Anna and the King of Siam (novel)

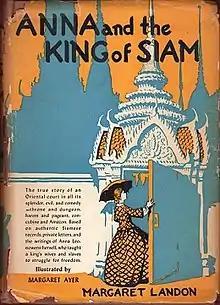
First edition (publ. John Day)

Anna and the King of Siam is a 1944 semi-fictionalized biographical novel by Margaret Landon.